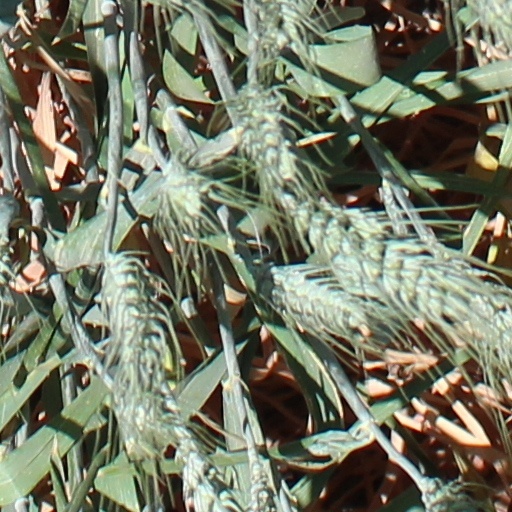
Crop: wheat